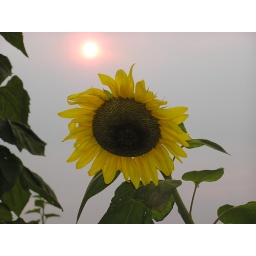
sunflowers near Summerland BC. the sky is discoloured because of the smoke from the forest fires in Washington state.